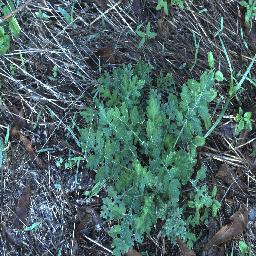
Label: parthenium